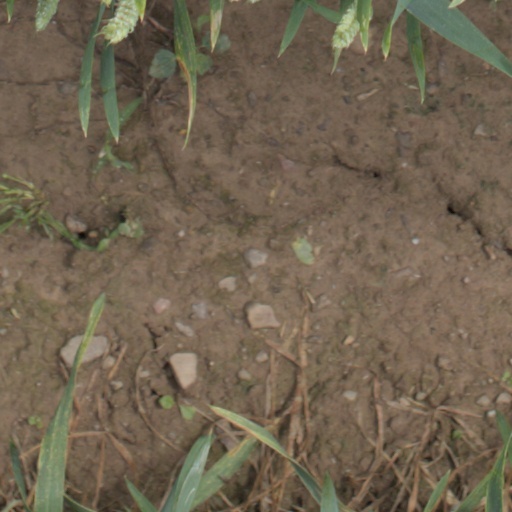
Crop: wheat